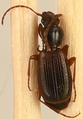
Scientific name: Cymindis neglecta
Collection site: Chase Lake National Wildlife Refuge NEON (WOOD), plot WOOD_007